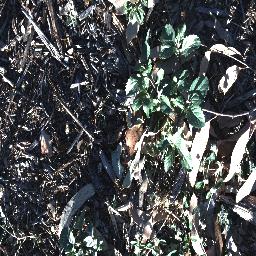
Label: snake_weed